William Lakin Turner

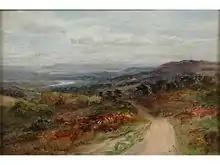
Leith Hill by Turner

George Turner served on the Art Committee of Derby Art Gallery and both his and William's paintings are included in the city's collection. Turner lived at various places, including Fulham, Loughton, (Essex), at Deerholme in Levens, and at Yew Tree Cottage, Applethwaite, Keswick, where he painting some of his best known paintings of the Lake District. Following the death of William's mother in 1900 his father remarried in 1903, to Kate Stevens Smith. George Turner died in 1910, leaving the majority of his estate to his second wife. William received a small legacy of £100.